Heart Is Full

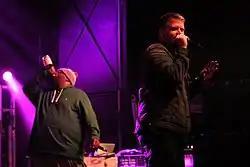
American rap duo Run the Jewels appear on an official remix of "Heart Is Full".

An official remix of "Heart Is Full" featuring American hip hop duo Run the Jewels, consisting of Killer Mike and El-P, premiered on 19 November 2015 on "The Fader". The collaboration came about when the band heard the duo were fans of them. They asked the rappers whether they would be interested in recording a remix of "Heart Is Full", and the duo accepted, completing their lines within 72 hours. Wyatt said he was "super excited, but cautiously so" as he worried it would come off sounding "too retro". He felt that it could end up lacking progressive qualities, but said that Mike "found this riff through the song that was so perfect that you can't even classify it in a genre or a year". Wyatt explained he "couldn't stop smiling" when he first heard Mike's verse as the rapper had "found that flow, the rhythm to his lines that was undeniable". American rapper Young Thug was also in talks of appearing on the track; Wyatt said it "almost happened" while in New York, but the rapper had to leave early and the collaboration fell through.